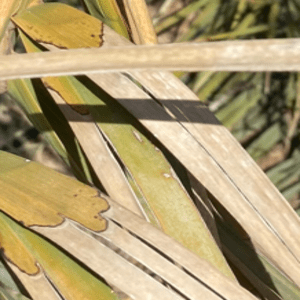
Label: Rachis Blight